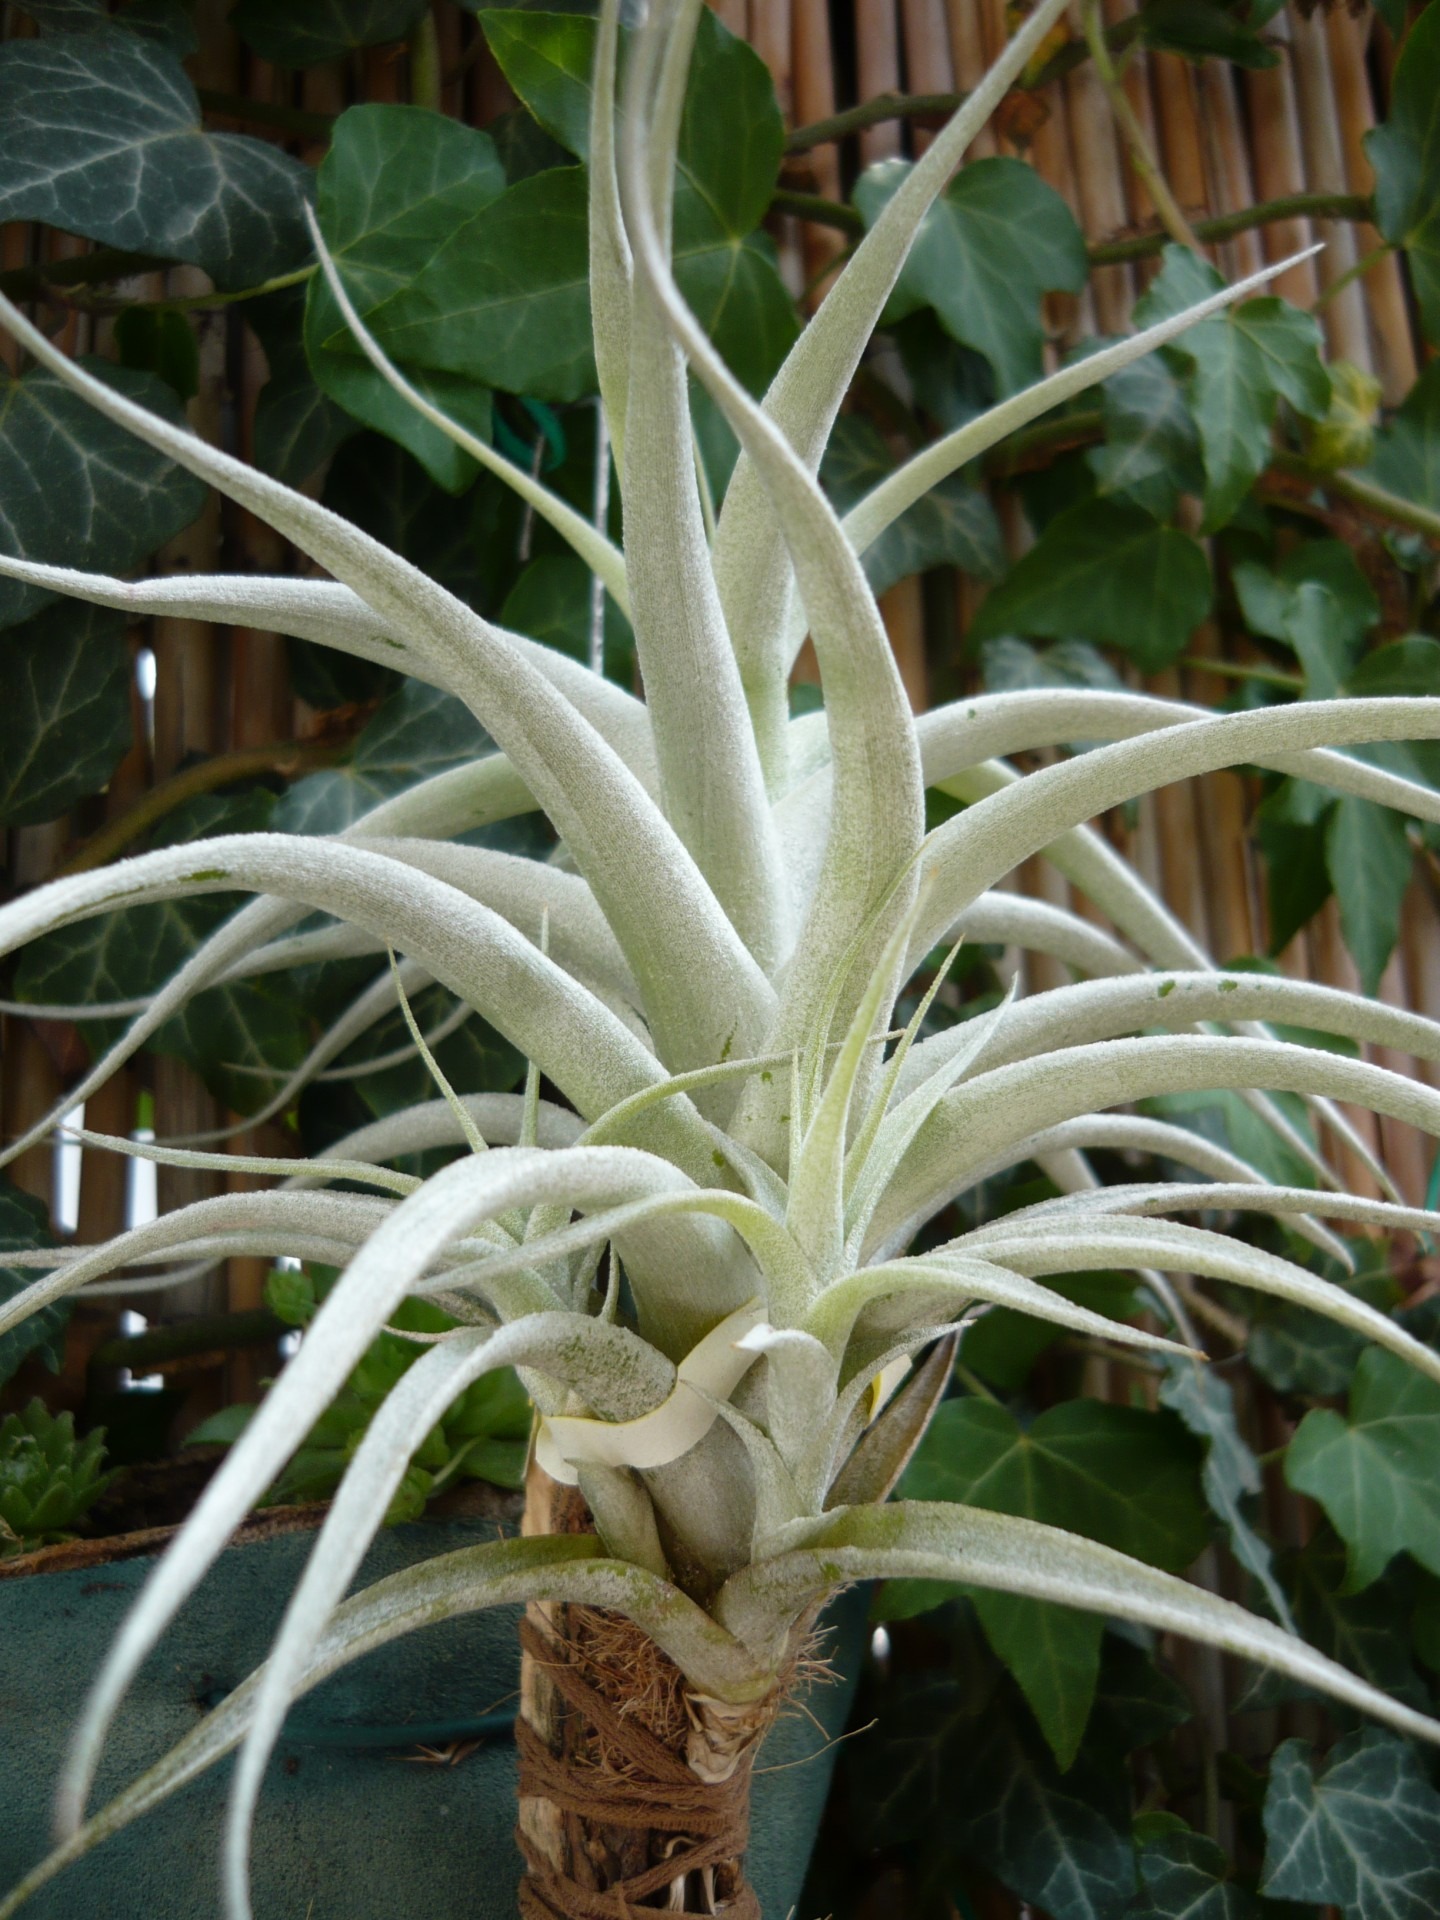
blossom, plant, stem, leaf, flower, petal, bloom, floral, environment, herb, produce, natural, botany, agriculture, flora, botanical, orchid, outdoors, vegetation, aloe, horticulture, organic, arum, flowering plant, dendrobium, land plant, arecales, ti plant, tillandsia albida